Army Nuclear Power Program

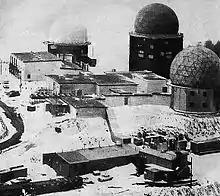
PM-1 Nuclear Power Plant, Sundance Air Force Station

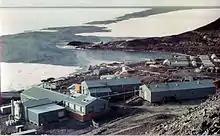
PM-3A McMurdo Station, Antarctica

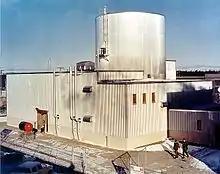
SM-1A Ft. Greely, Alaska

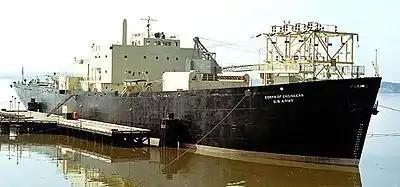
MH-1A Power Barge Sturgis, Gunston Cove, Ft. Belvoir,

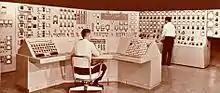
MH-1A control room simulator

Of the eight built, six produced operationally useful power for an extended period. Many of the designs were based on United States Naval reactors, which were proven compact reactor designs.